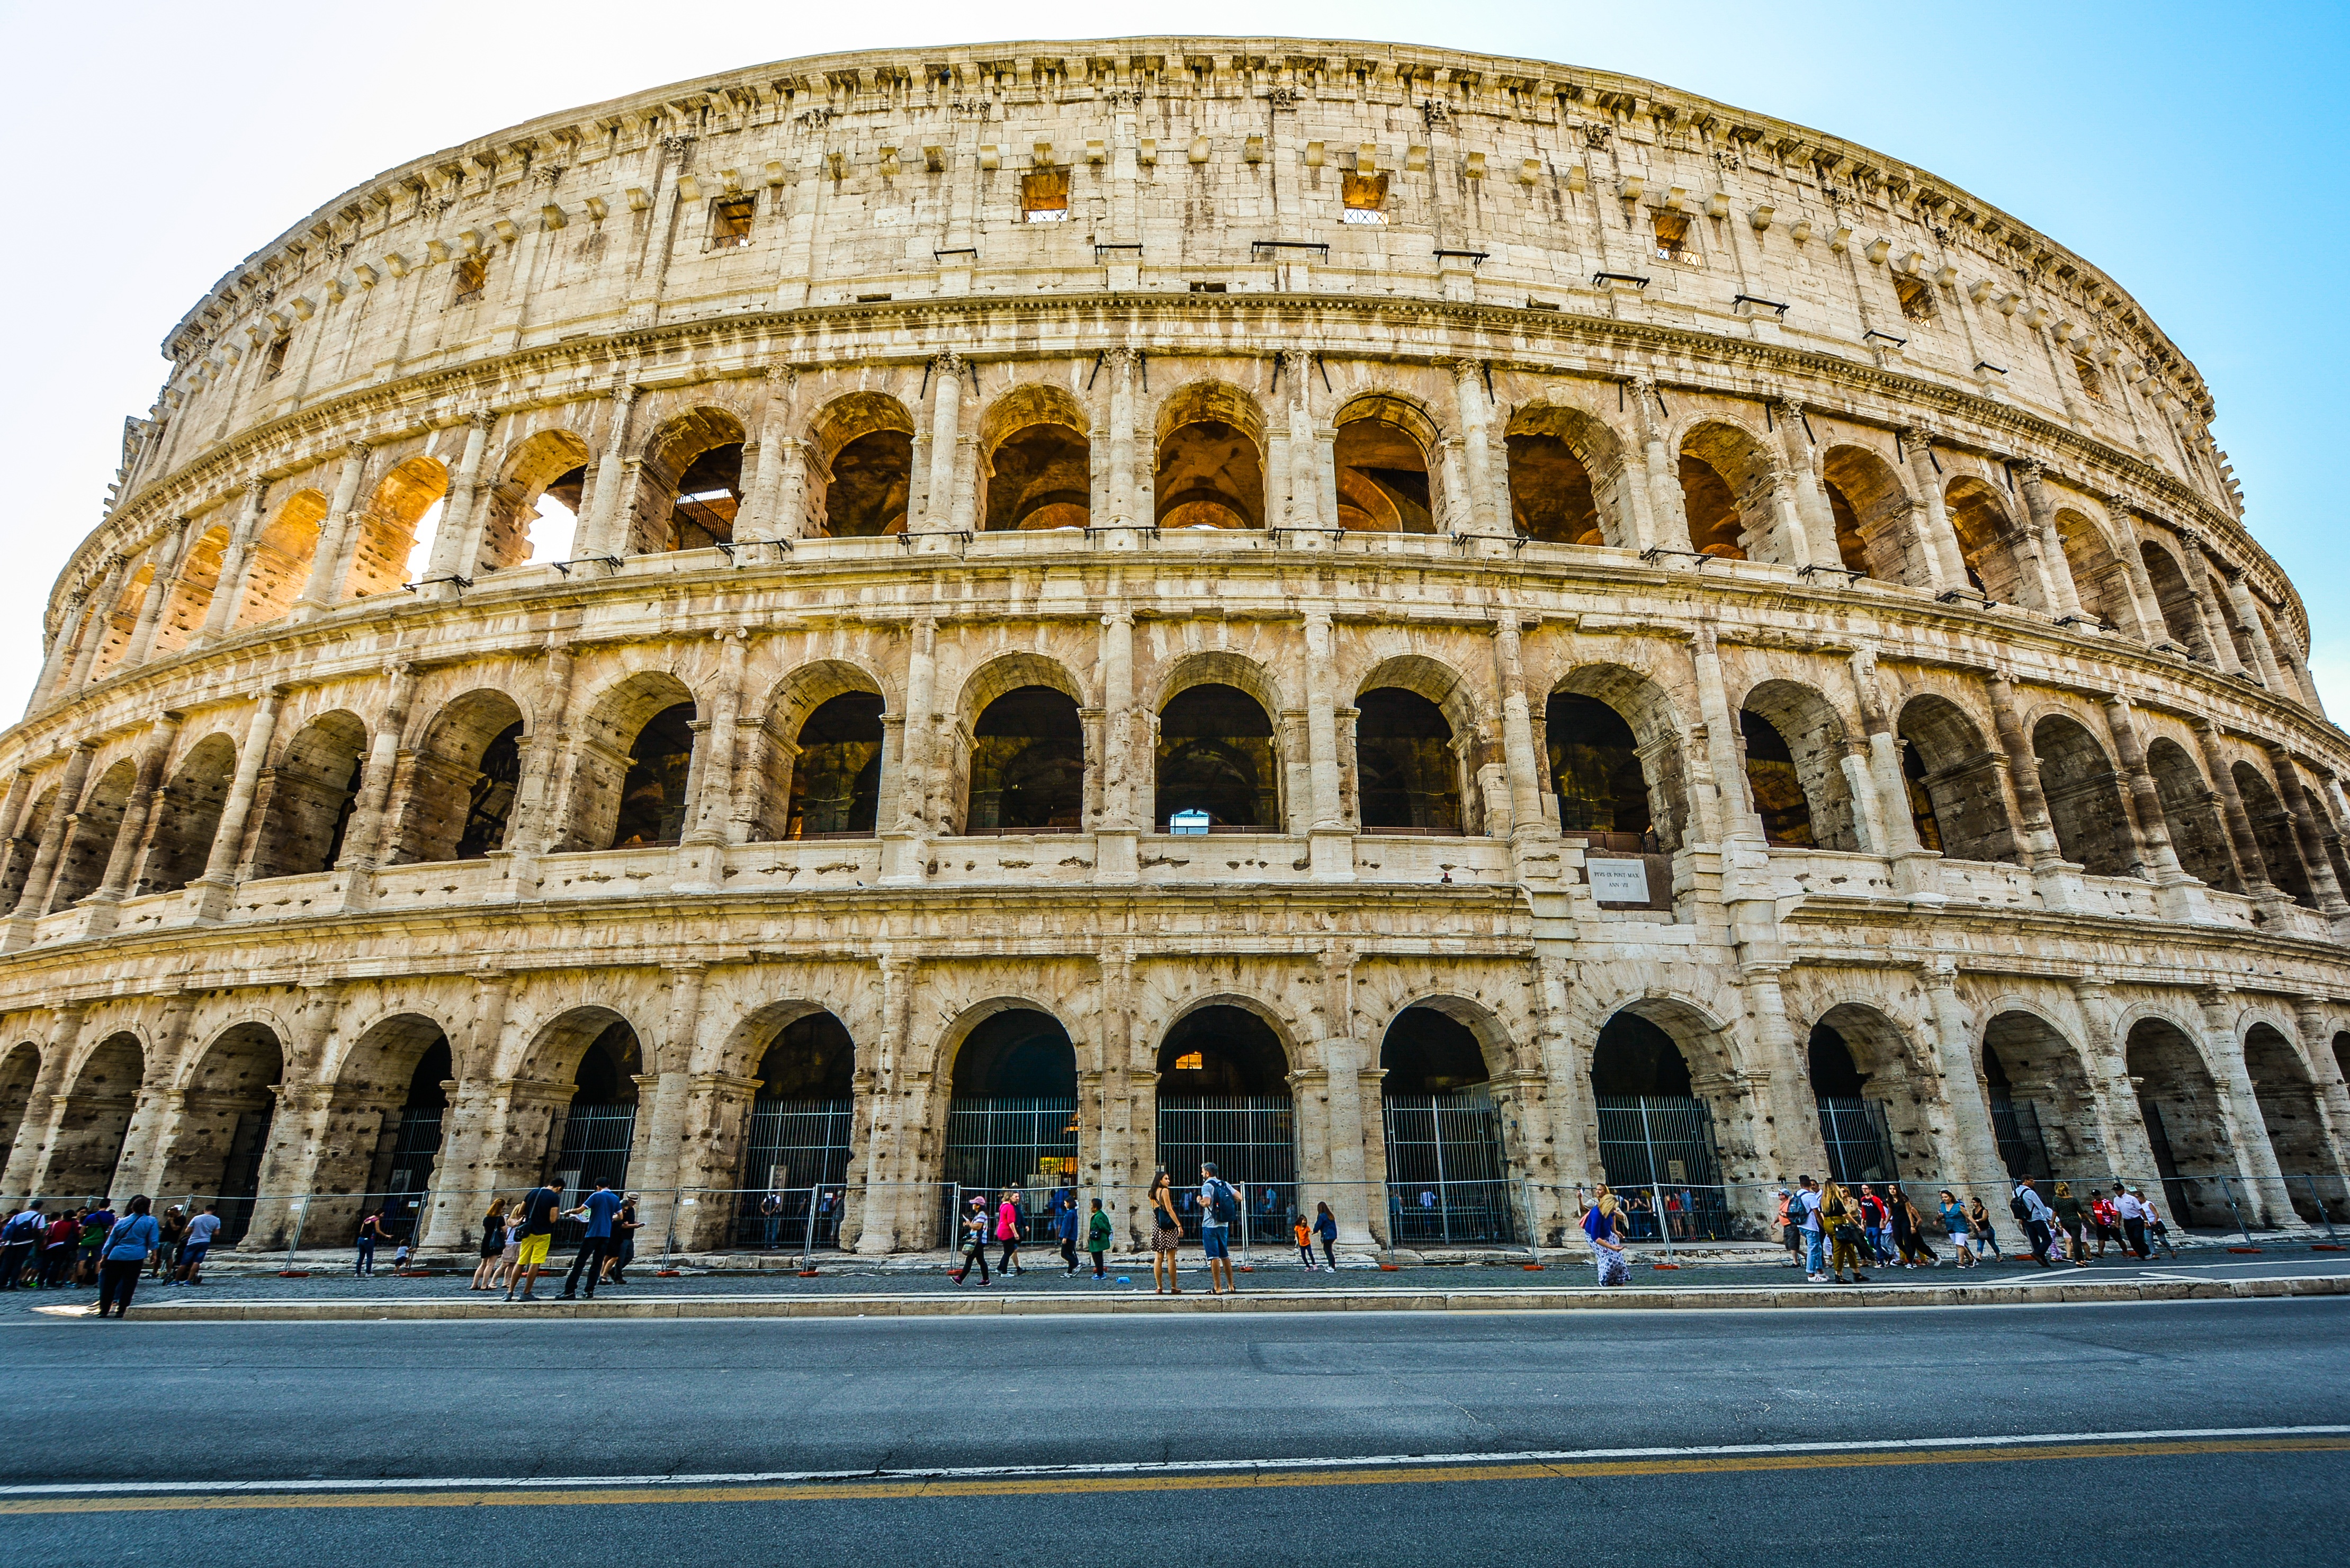
landmark, structure, ancient roman architecture, ancient rome, city, architecture, opera house, human settlement, bullring, classical architecture, arch, ancient history, dome, palace, basilica, amphitheatre, monument, triumphal arch